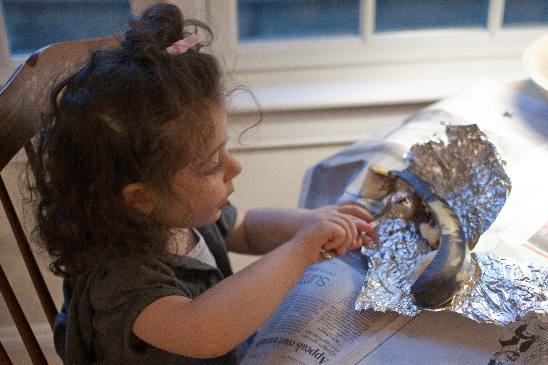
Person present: Yes